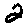
Label: 2